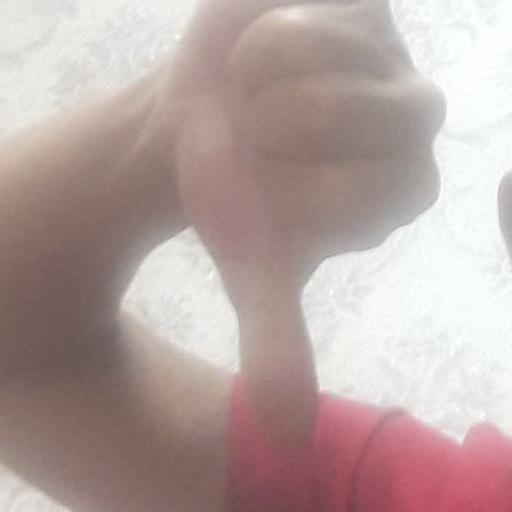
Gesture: dislike